Mitch Clark (Australian footballer)

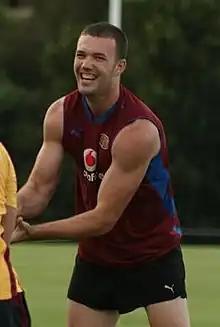
Clark with the Brisbane Lions in December 2008

Mitchell Clark (born 19 October 1987) is a former professional Australian rules footballer who played for the Brisbane Lions, Melbourne Football Club and Geelong Football Club in the Australian Football League (AFL).